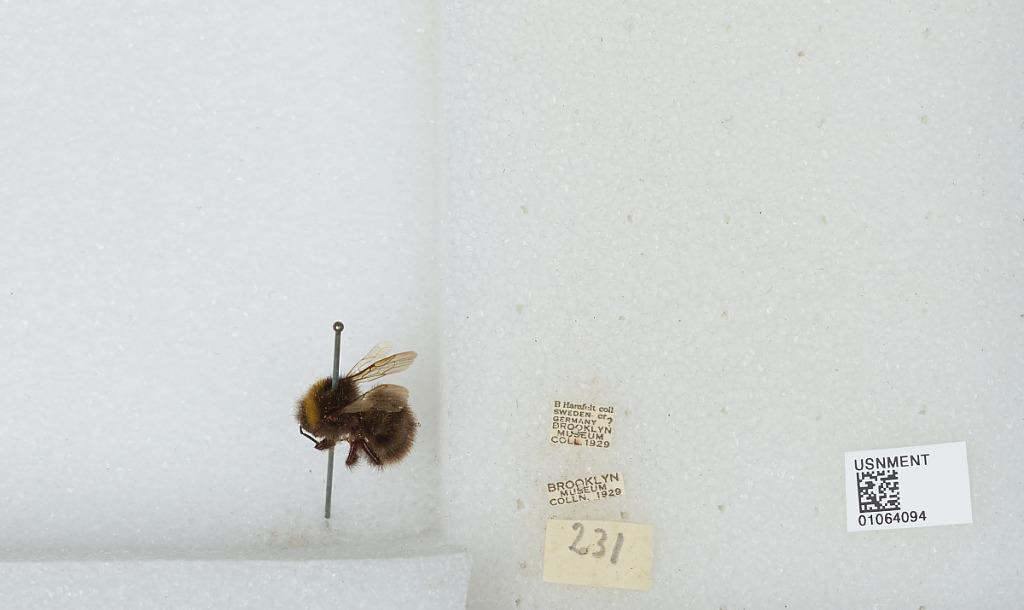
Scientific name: Bombus sp.
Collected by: B. Hamfelt
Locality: Sweden or Germany